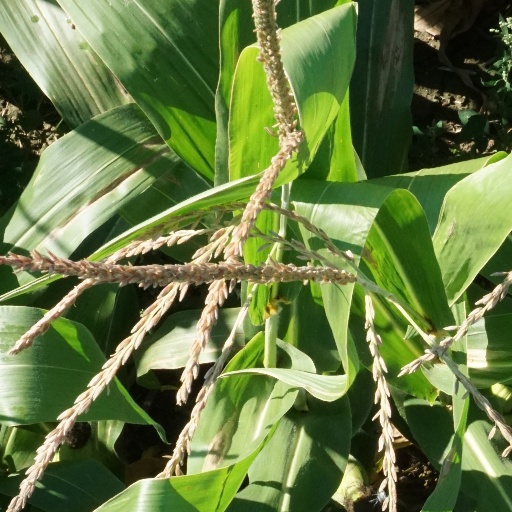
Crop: maize; corn